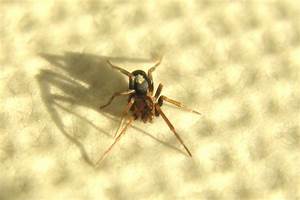
Label: ragno